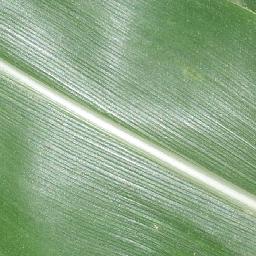
Label: Corn_(Maize)___Healthy